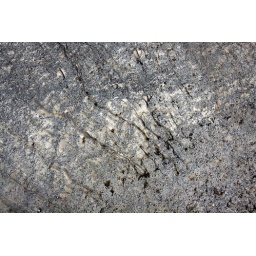
Cement with running water over its surface. Autocolor steals the reflection.